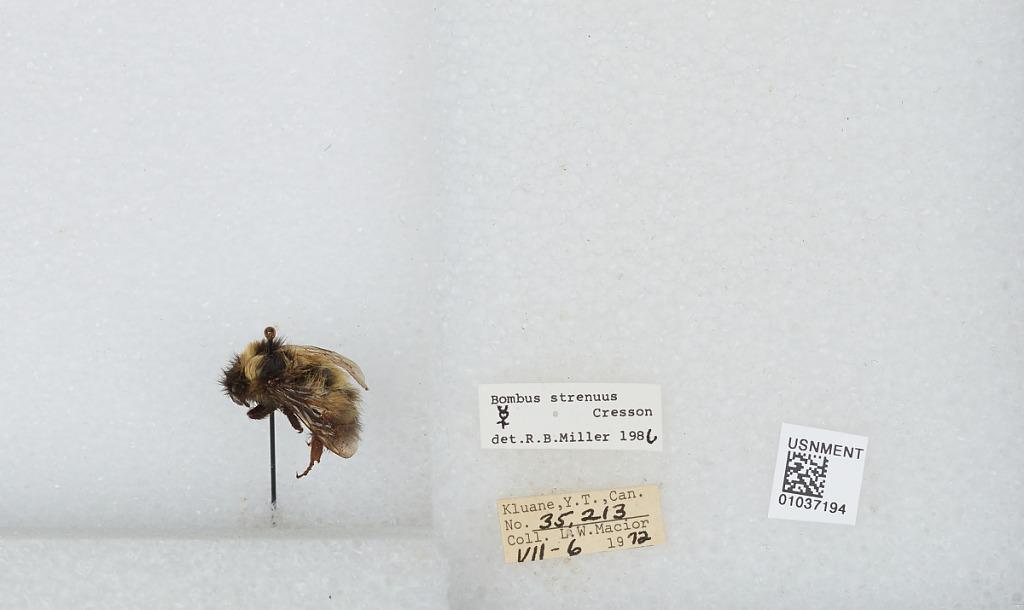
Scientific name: Bombus (Alpinobombus) neoboreus Sladen
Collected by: L. Macior
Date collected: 1972-7-6
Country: Canada
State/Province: Yukon Territory
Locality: Kluane
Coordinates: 60.75, -139.5
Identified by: Miller, R. B.